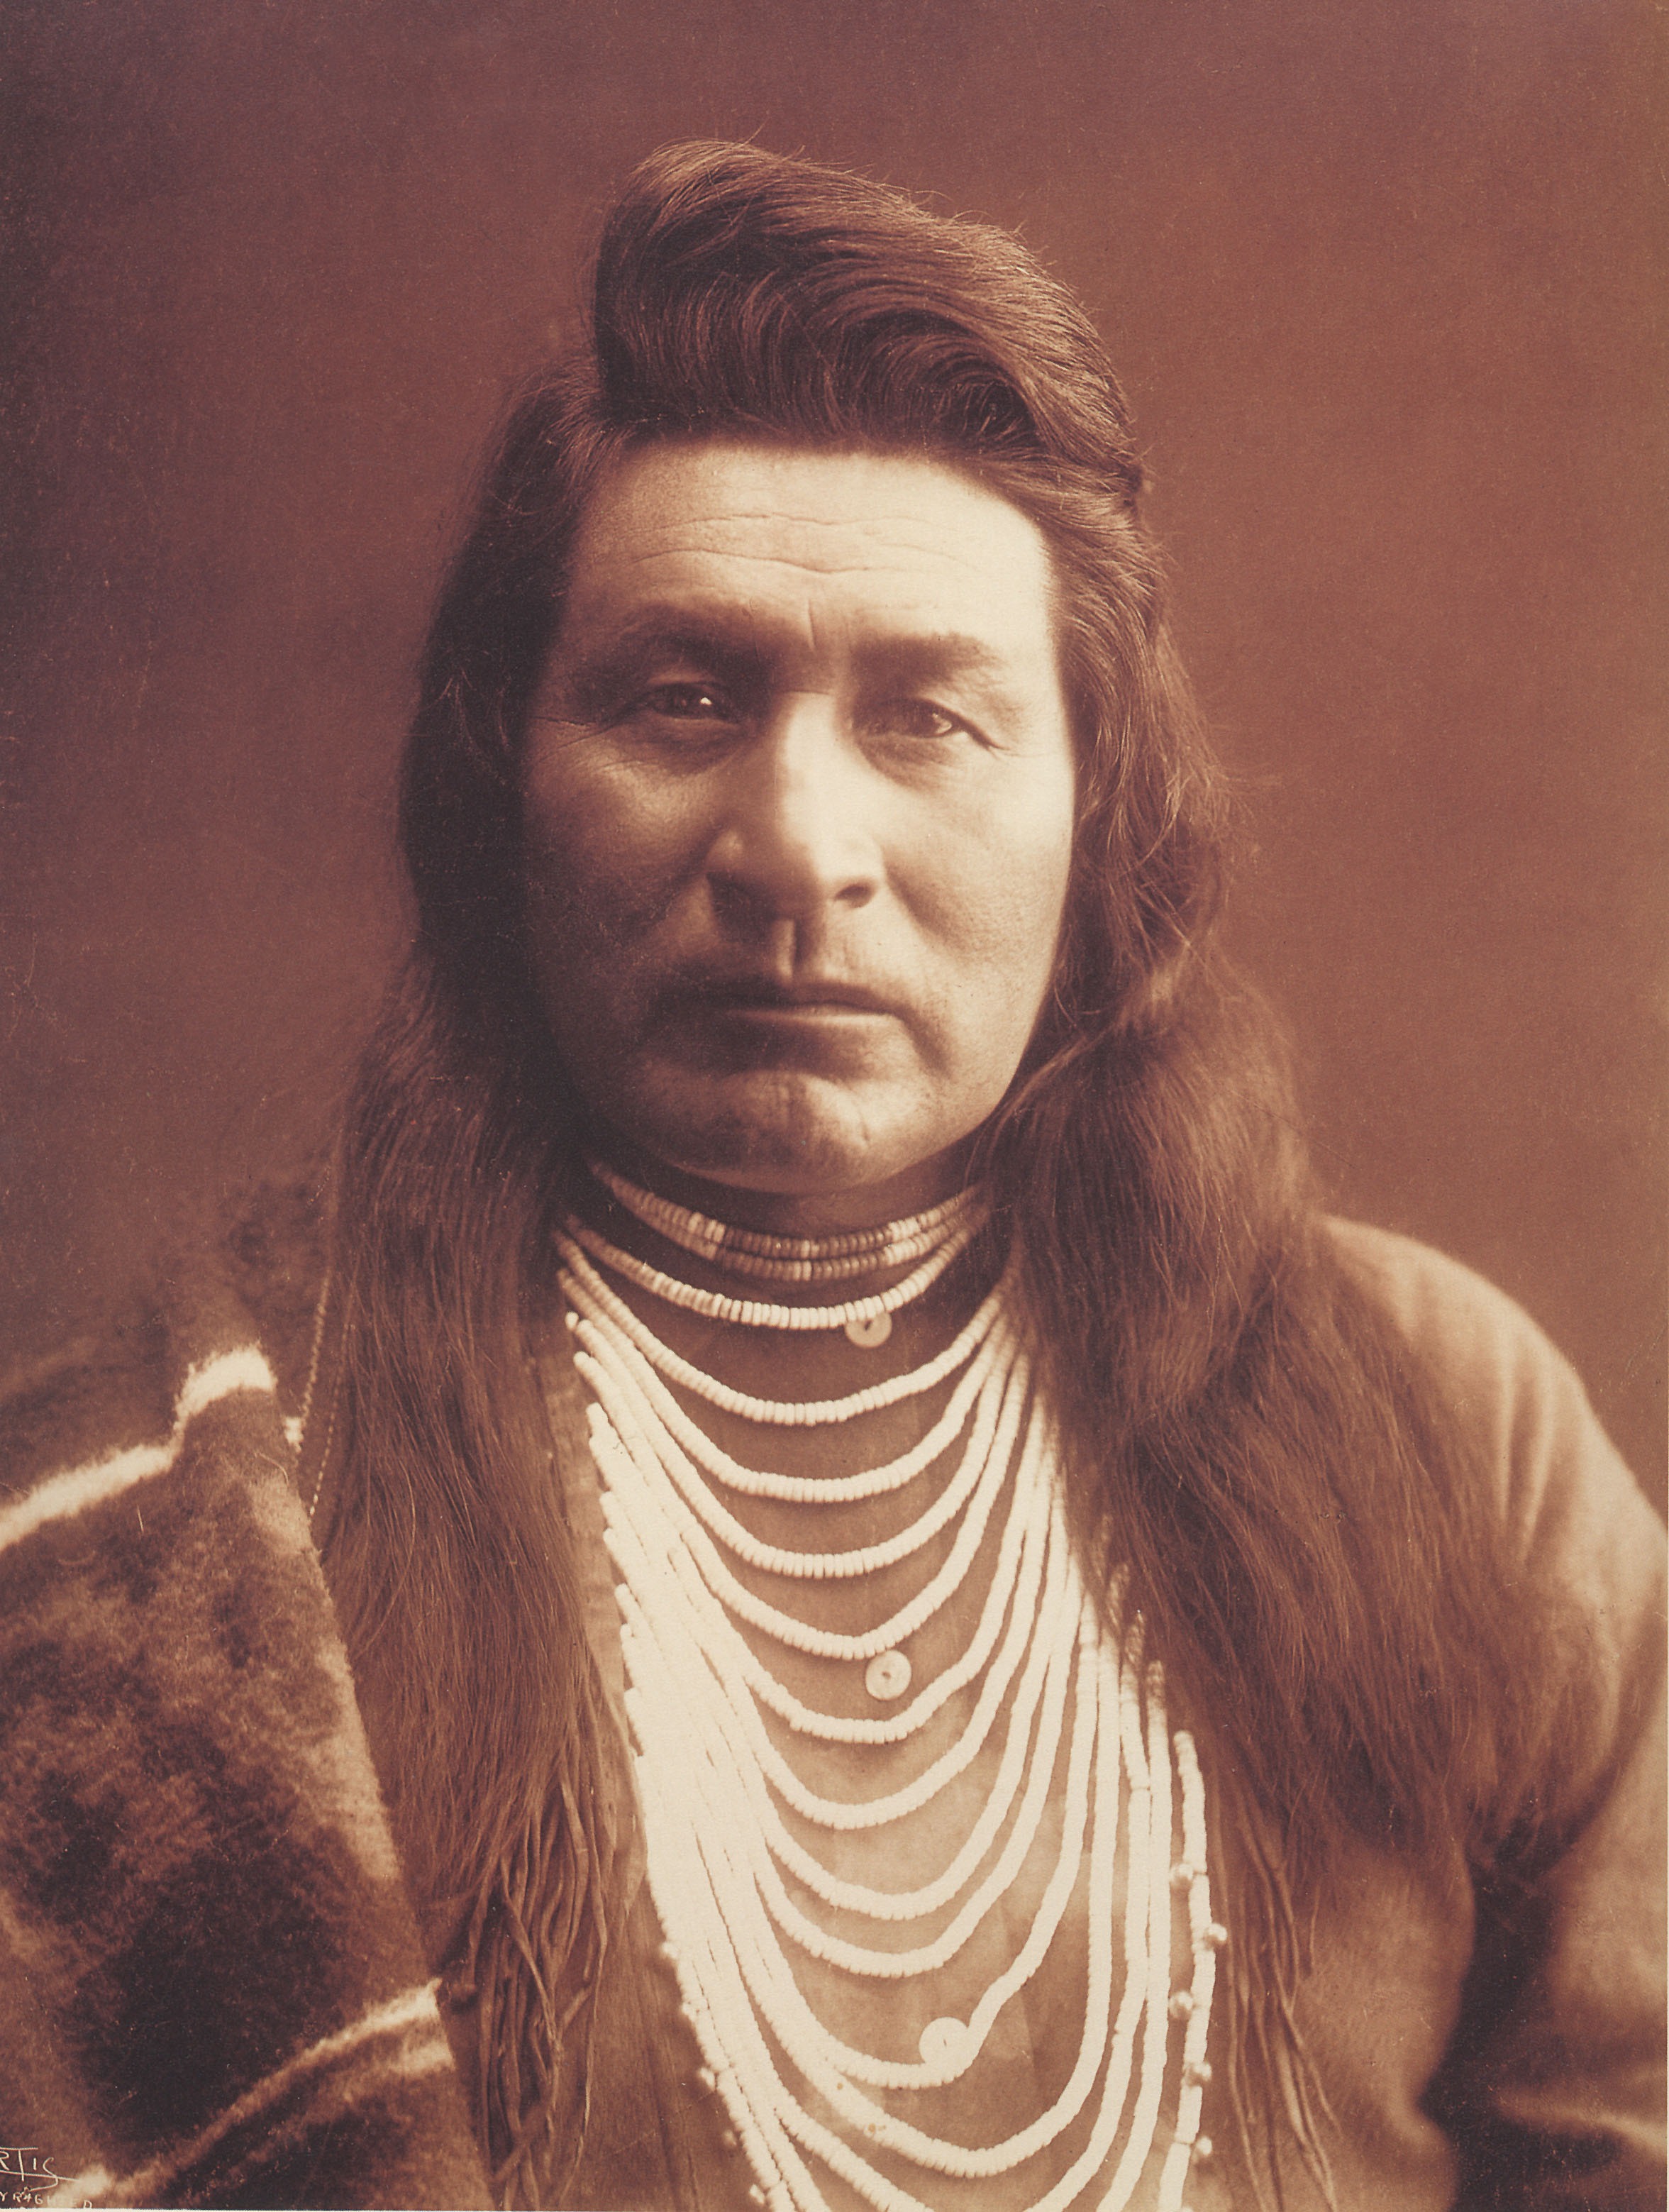
hand, man, black and white, hair, male, portrait, hairstyle, sepia, sketch, drawing, head, image, indian, native american, 1899, facial hair, art model, native dress